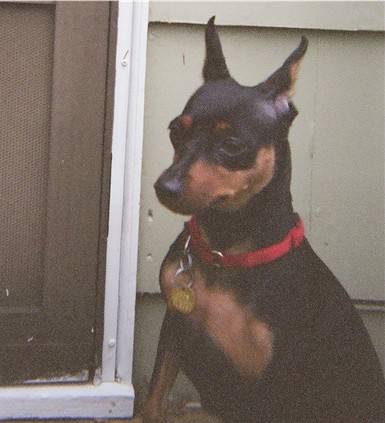
Label: dog